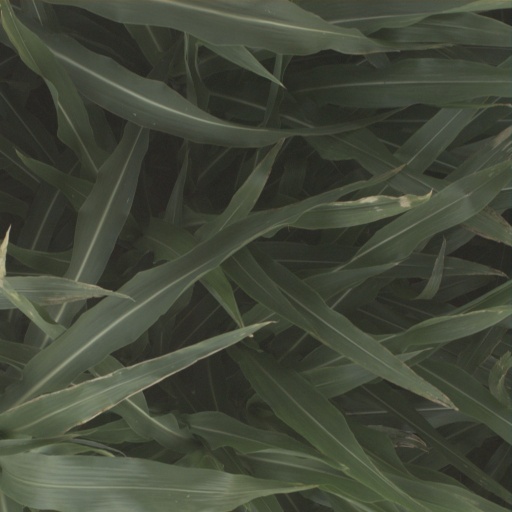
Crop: sorghum